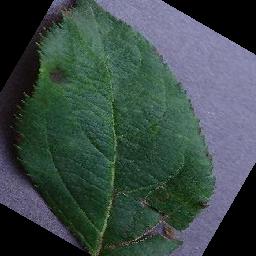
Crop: apple
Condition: scab